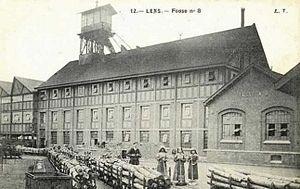
Fosse n° 8 - 8 bis Saint Auguste, Compagnie des mines de Lens, Vendin-le-Vieil, Pas-de-Calais, France.
La Compagnie des mines de Lens exploitait le charbon dans le bassin minier du Nord-Pas-de-Calais. Fondée en 1852, c'était la plus importante des compagnies houillères du bassin du Nord et du Pas-de-Calais.
La fosse nᵒ 8 - 8 bis dite Saint-Auguste ou Auguste Descamps de la Compagnie des mines de Lens est un ancien charbonnage du Bassin minier du Nord-Pas-de-Calais, situé à Vendin-le-Vieil. Les deux puits sont commencés en même temps, mais les travaux du nᵒ 8 progressent plus vite que ceux du puits nᵒ 8 bis. Des cités, des écoles, et une église sont construites à proximité de la fosse. Les installations sont détruites durant la Première Guerre mondiale. Elles sont reconstruites suivant le style architectural des mines de Lens d'après-guerre. Le puits nᵒ 8 bis est équipé notamment d'un chevalement en béton armé.